Cherryade

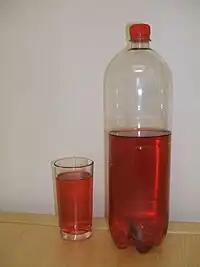
A glass and bottle of cherryade.

Cherryade is a carbonated soft drink made from cherry juice. It has also been produced as a non-carbonated beverage.